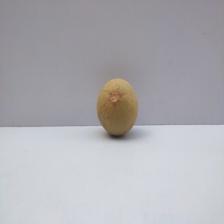
Size: Medium